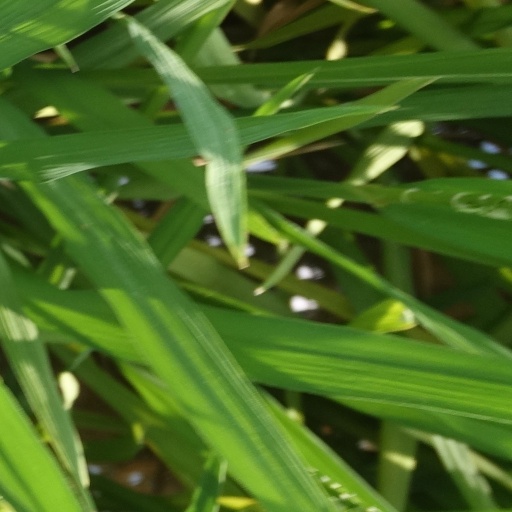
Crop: rice